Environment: real
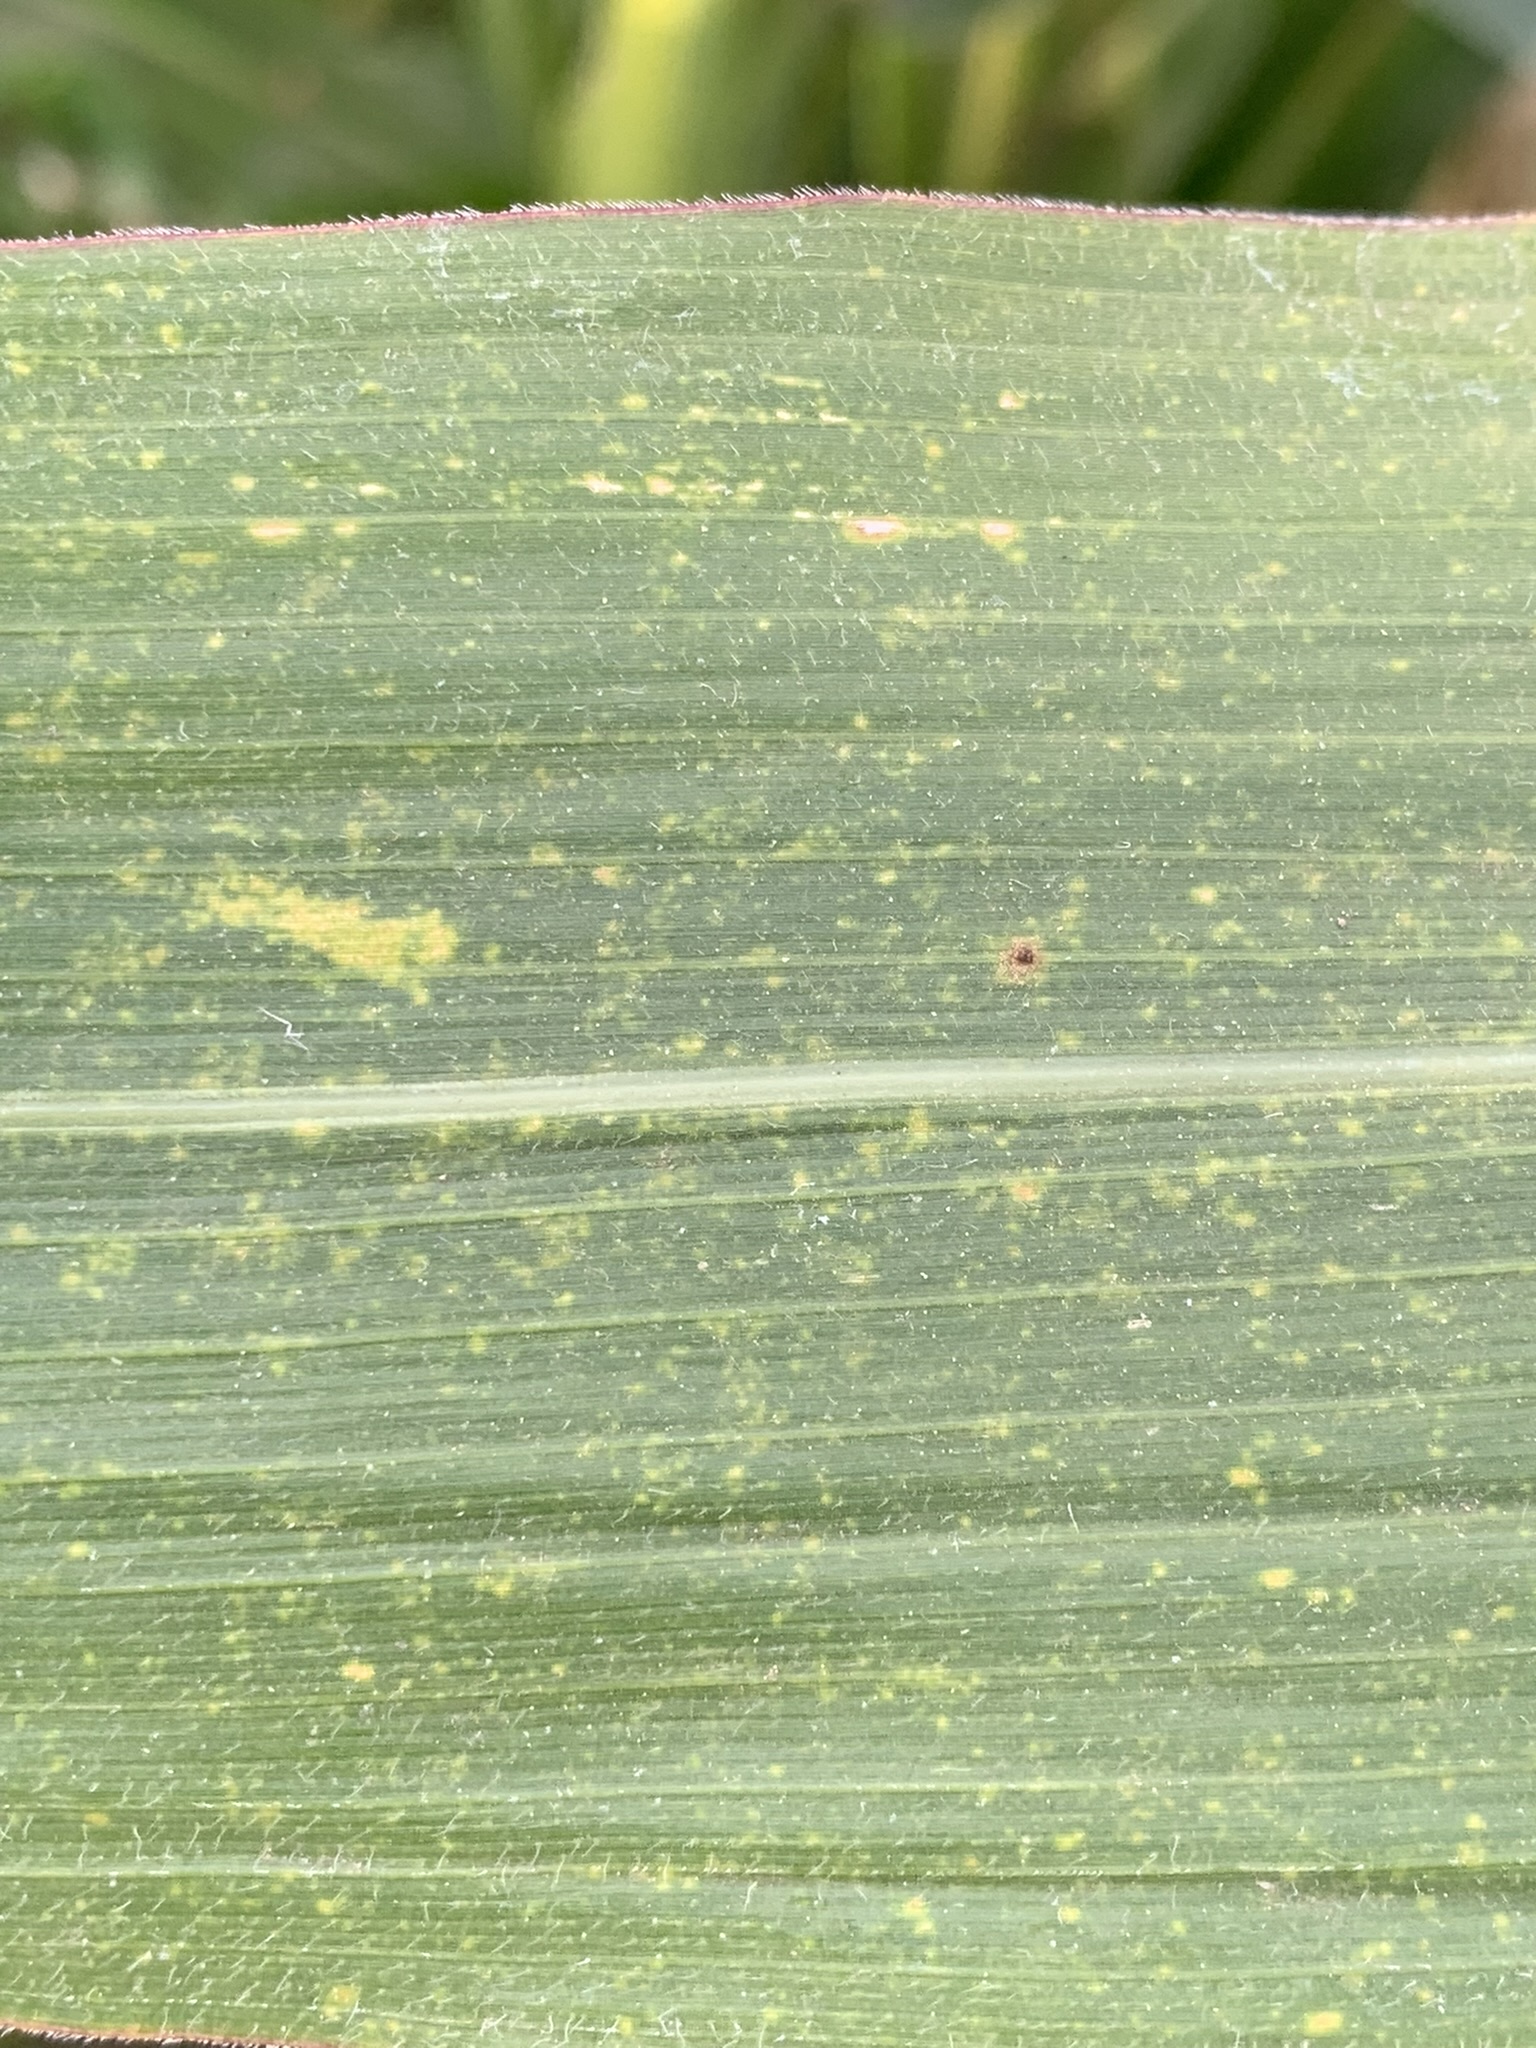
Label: lethal_necrosis